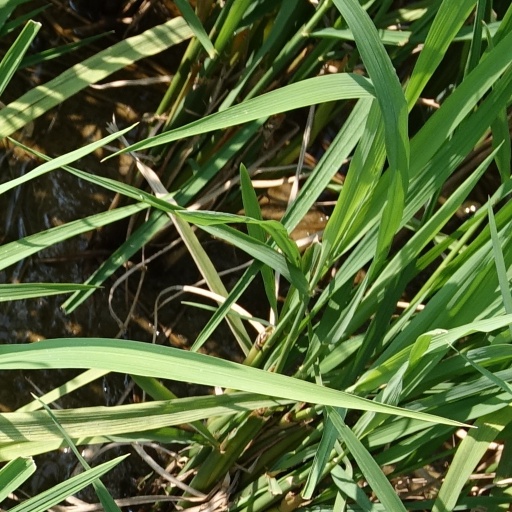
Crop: rice